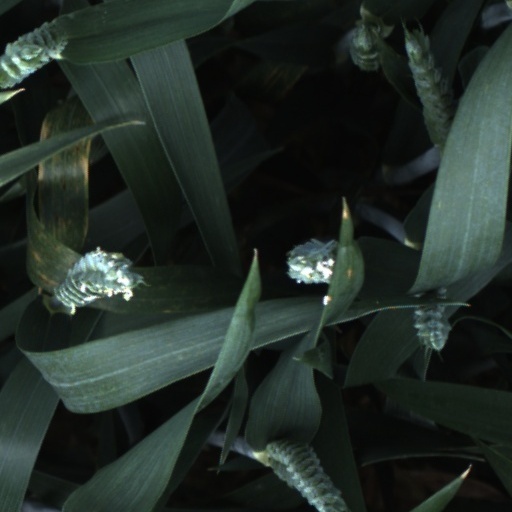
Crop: wheat